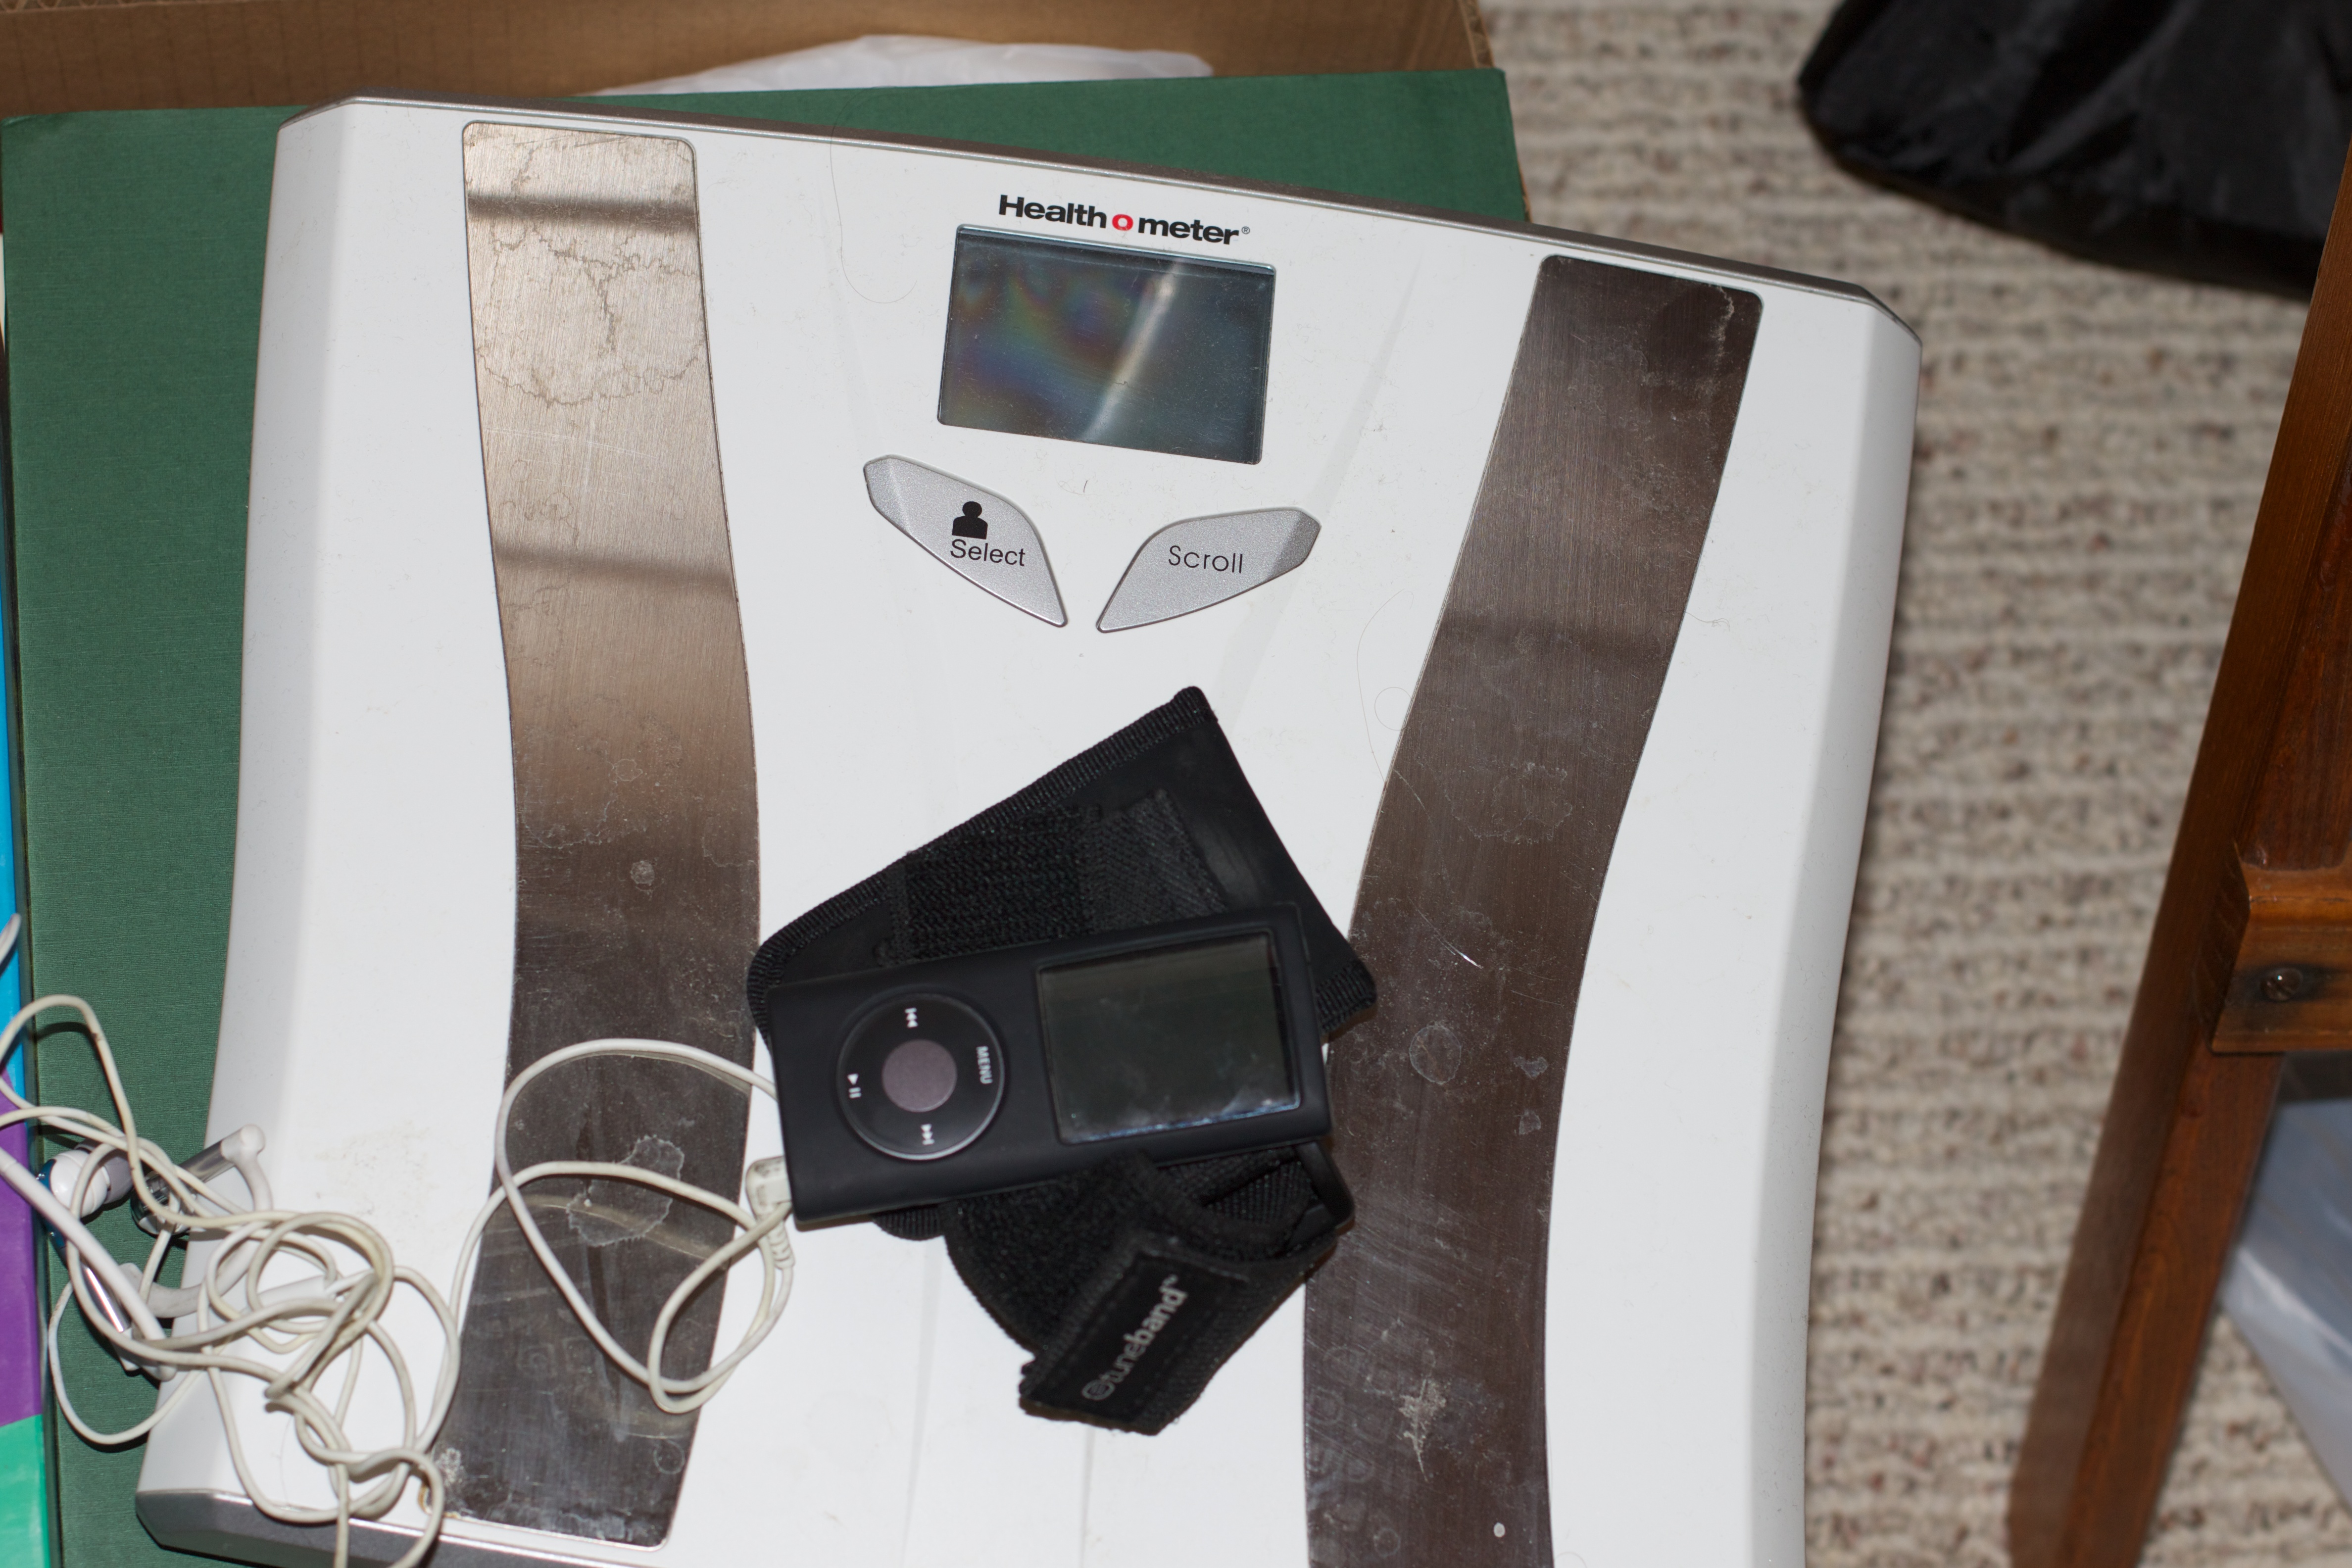
technology, gadget, product, art, design, 2010365